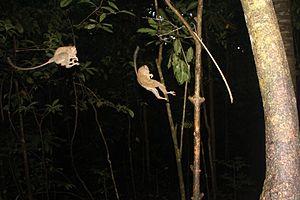
2 tarsius (tarsier) de Sulawesi sautant sur la branche pour attraper une sauterelle
Les tarsiers forment une famille de primates haplorhiniens vivant en Asie du Sud-Est, caractérisés par leurs yeux énormes et leurs pieds très développés.